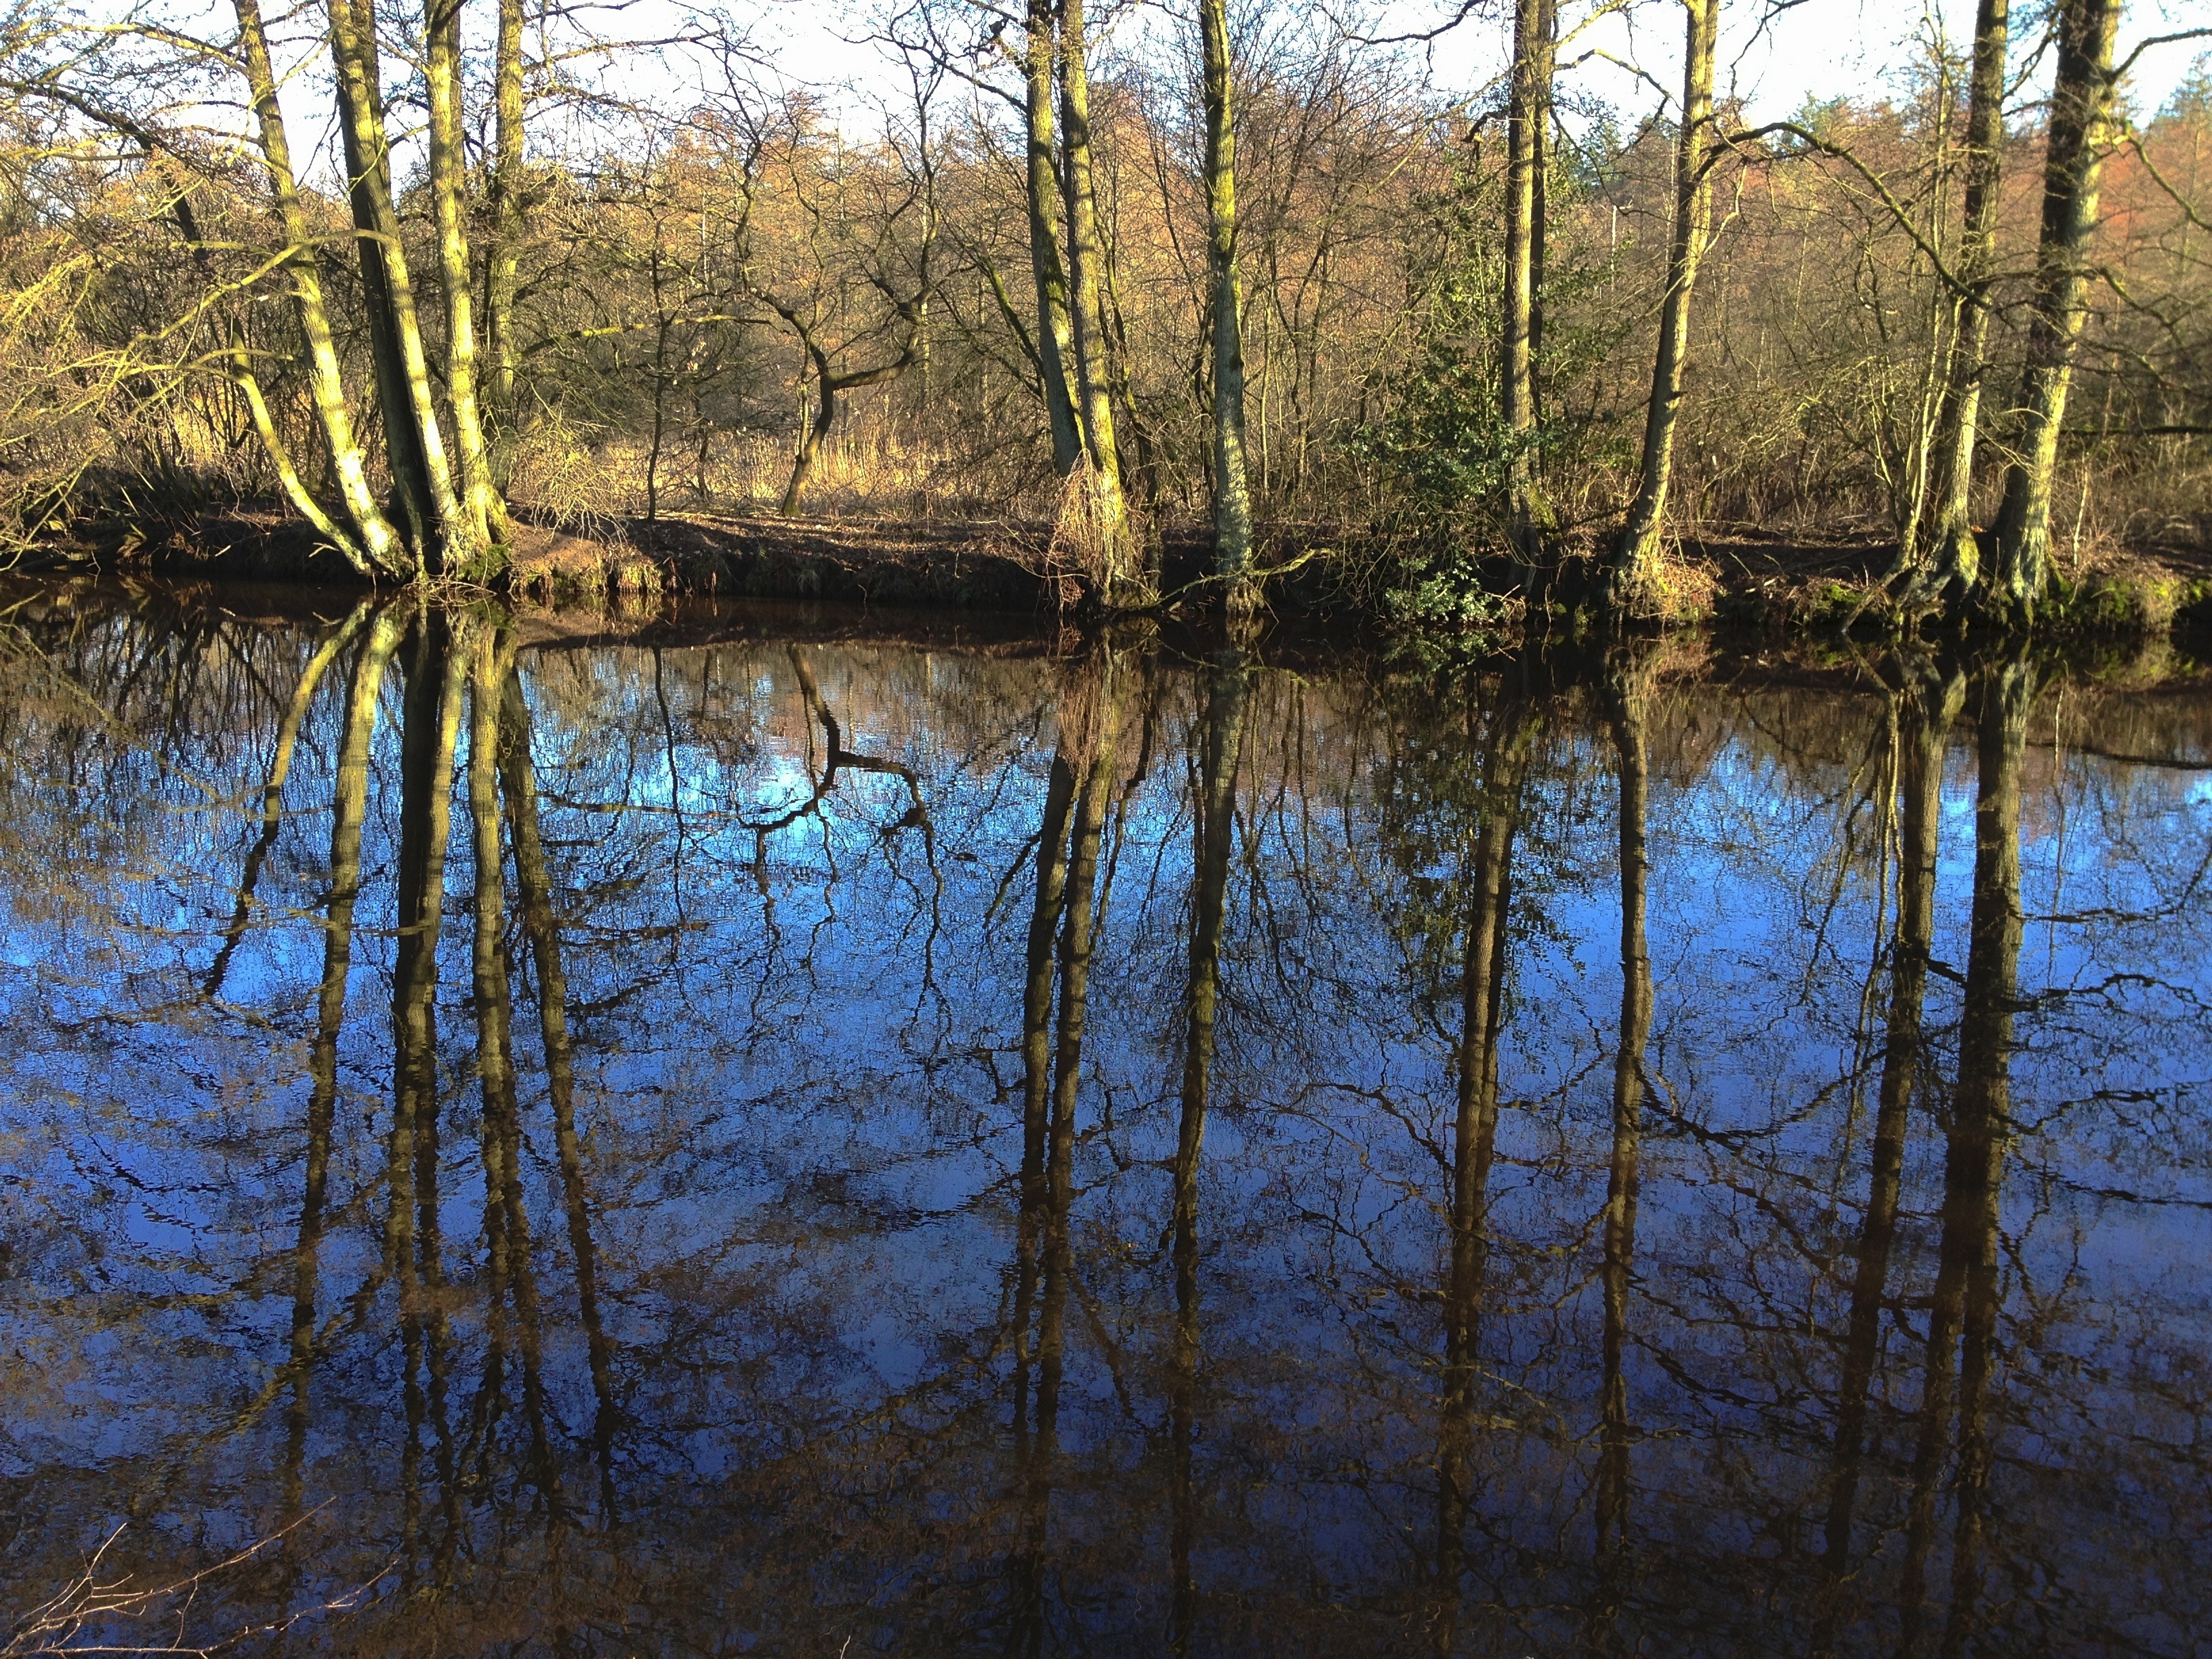
landscape, tree, water, nature, forest, marsh, swamp, wilderness, leaf, lake, river, pond, stream, spring, reflection, autumn, season, body of water, trees, wetland, bog, woodland, habitat, ecosystem, tree trunks, mirroring, natural environment, atmospheric phenomenon, woody plant, bayou